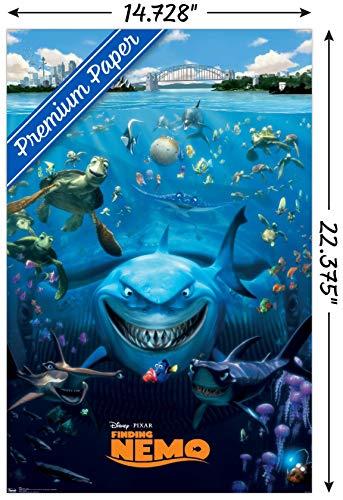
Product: Trends International Disney Pixar Finding Nemo - Cast Wall Poster, 14.725" x 22.375", Premium Unframed
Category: Toys & Games | Play Vehicles | Die-Cast Vehicles
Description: Great Condition.
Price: $17.49
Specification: ProductDimensions:22.4x14.7x0.1inches|ItemWeight:0.48ounces|ShippingWeight:0.48ounces(Viewshippingratesandpolicies)|Manufacturer:TrendsInternational|ASIN:B07ZGDP2KZ|Itemmodelnumber:POD5454S